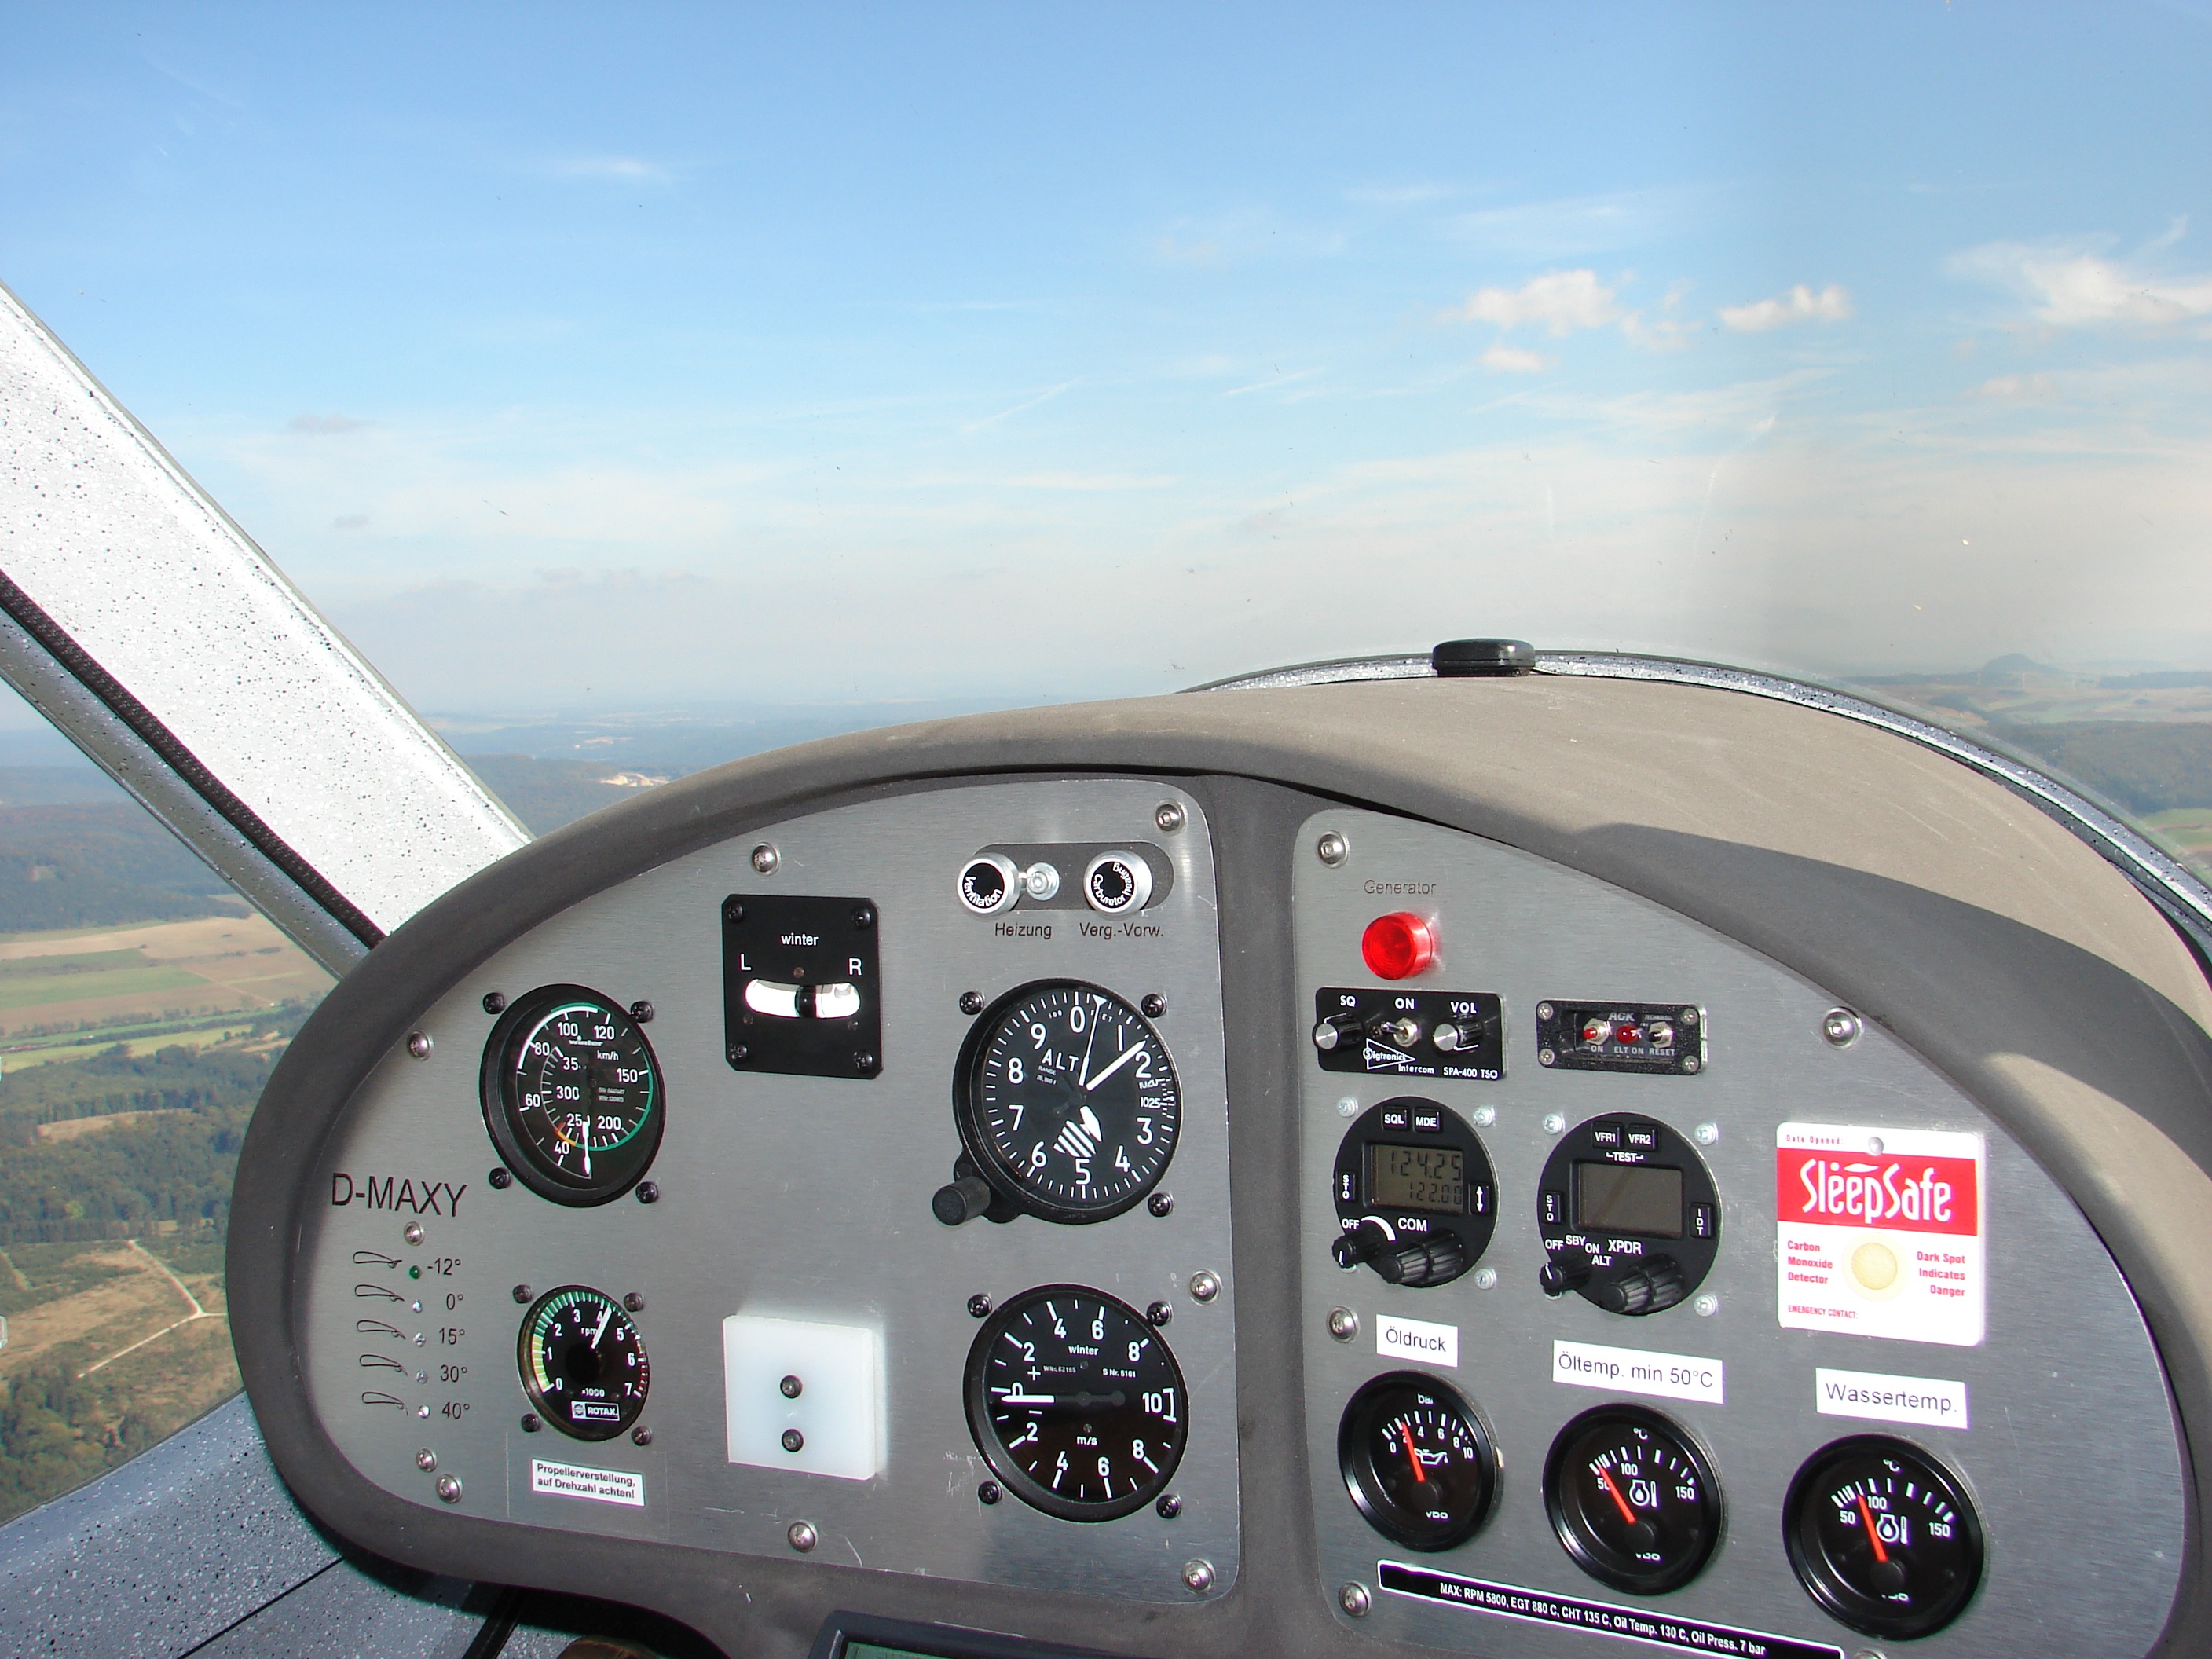
airplane, aircraft, vehicle, airline, aviation, flight, helicopter, dashboard, cockpit, panel, light aircraft, air force, air travel, sensors, atmosphere of earth, aerospace engineering, aircraft engine, aircraft cabin, cessna 172